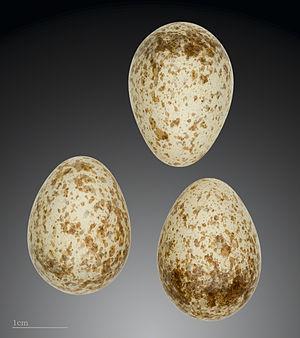
La Pie-grièche grise est une espèce de passereau aux mœurs alimentaires proches des rapaces et qui appartient à la famille des Laniidae.